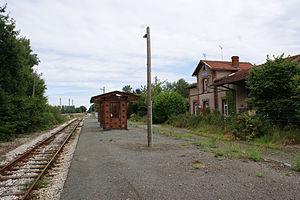
La gare de Trégonneau - Squiffiec devenue halte TER. A gauche l'ancienne voie de croisement devenue la voie TER, au centre l'ancien quai central avec l'abri ruiné du réseau breton et l'abri de la halte TER. En arrière plan à droite, le bâtiment du réseau breton devenue une résidence privée.
La gare de Trégonneau - Squiffiec est une gare ferroviaire française de la ligne de Guingamp à Paimpol, située sur la commune de Squiffiec, proche de celle de Trégonneau, dans le département des Côtes-d'Armor en région Bretagne.